Flax in New Zealand

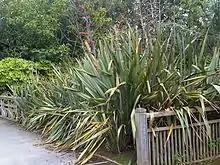
New Zealand flax ("harakeke" in Māori)

Although the Māori made textiles from a number of other plants, including tī kōuka, tōī, pingao, kiekie, toetoe and the paper mulberry, the use of harakeke and wharariki was predominant, due to its wide availability, long strands and the ability to create a range of strip widths from the plants. Captain Cook wrote: “Of the leaves of these plants, with very little preparation, they (the Māori) make all their common apparel; and of these they make also their strings, lines and cordage …”. They also made baskets, mats and fishing nets from undressed flax. Māori practised advanced weft twining in phormium fibre cloaks.